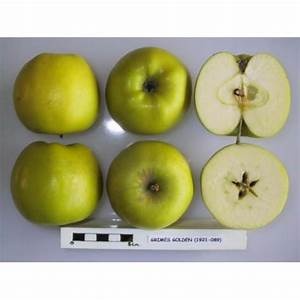
Label: apple